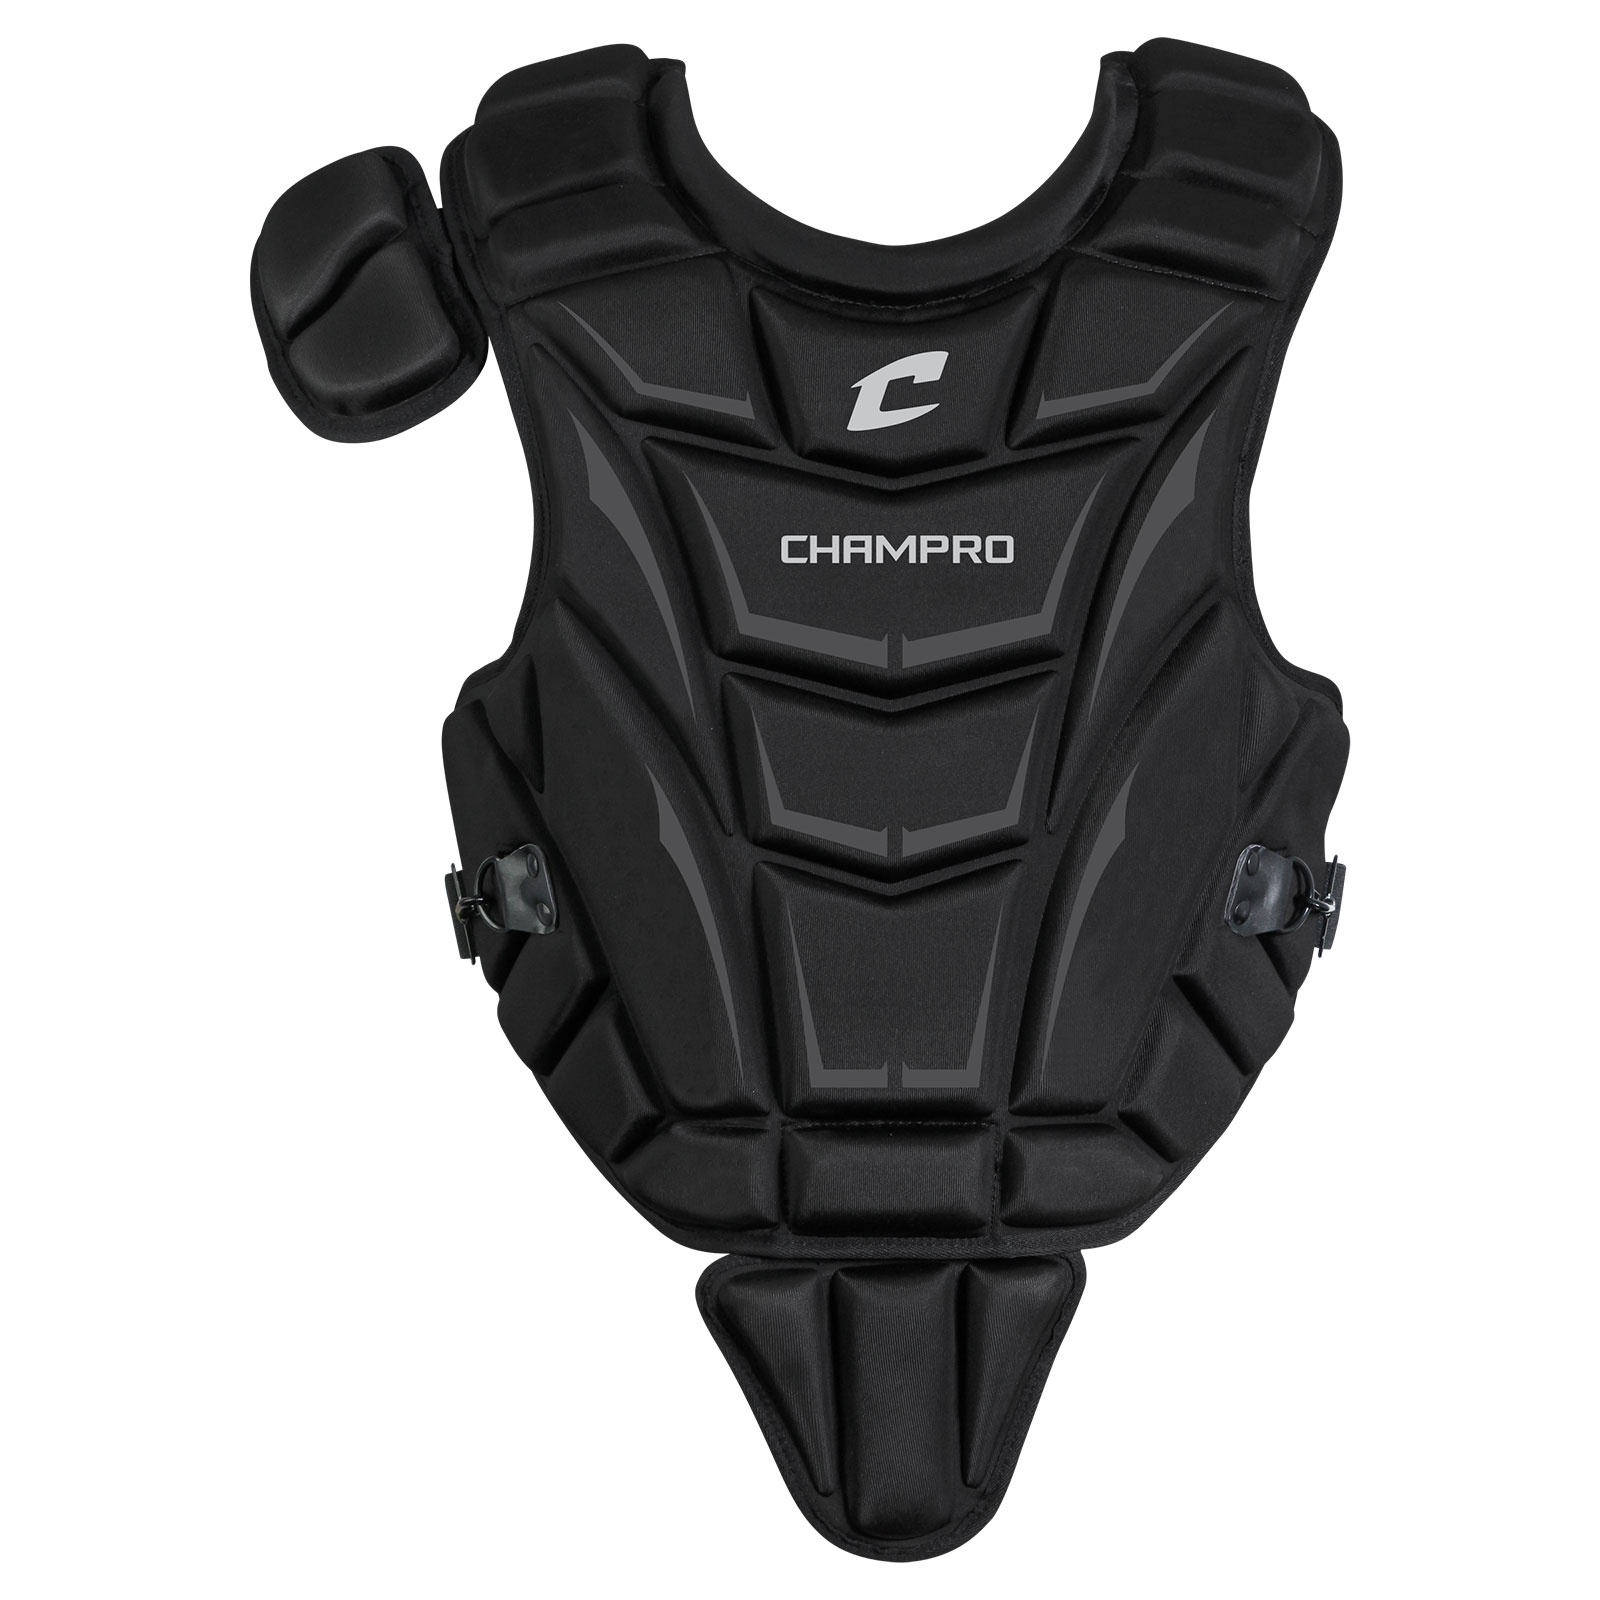
Pechera de Receptor
Brand: Champro
Pechera de Receptor
Category: Sporting Goods > Athletics > Baseball & Softball > Baseball & Softball Protective Gear > Baseball & Softball Chest Protectors